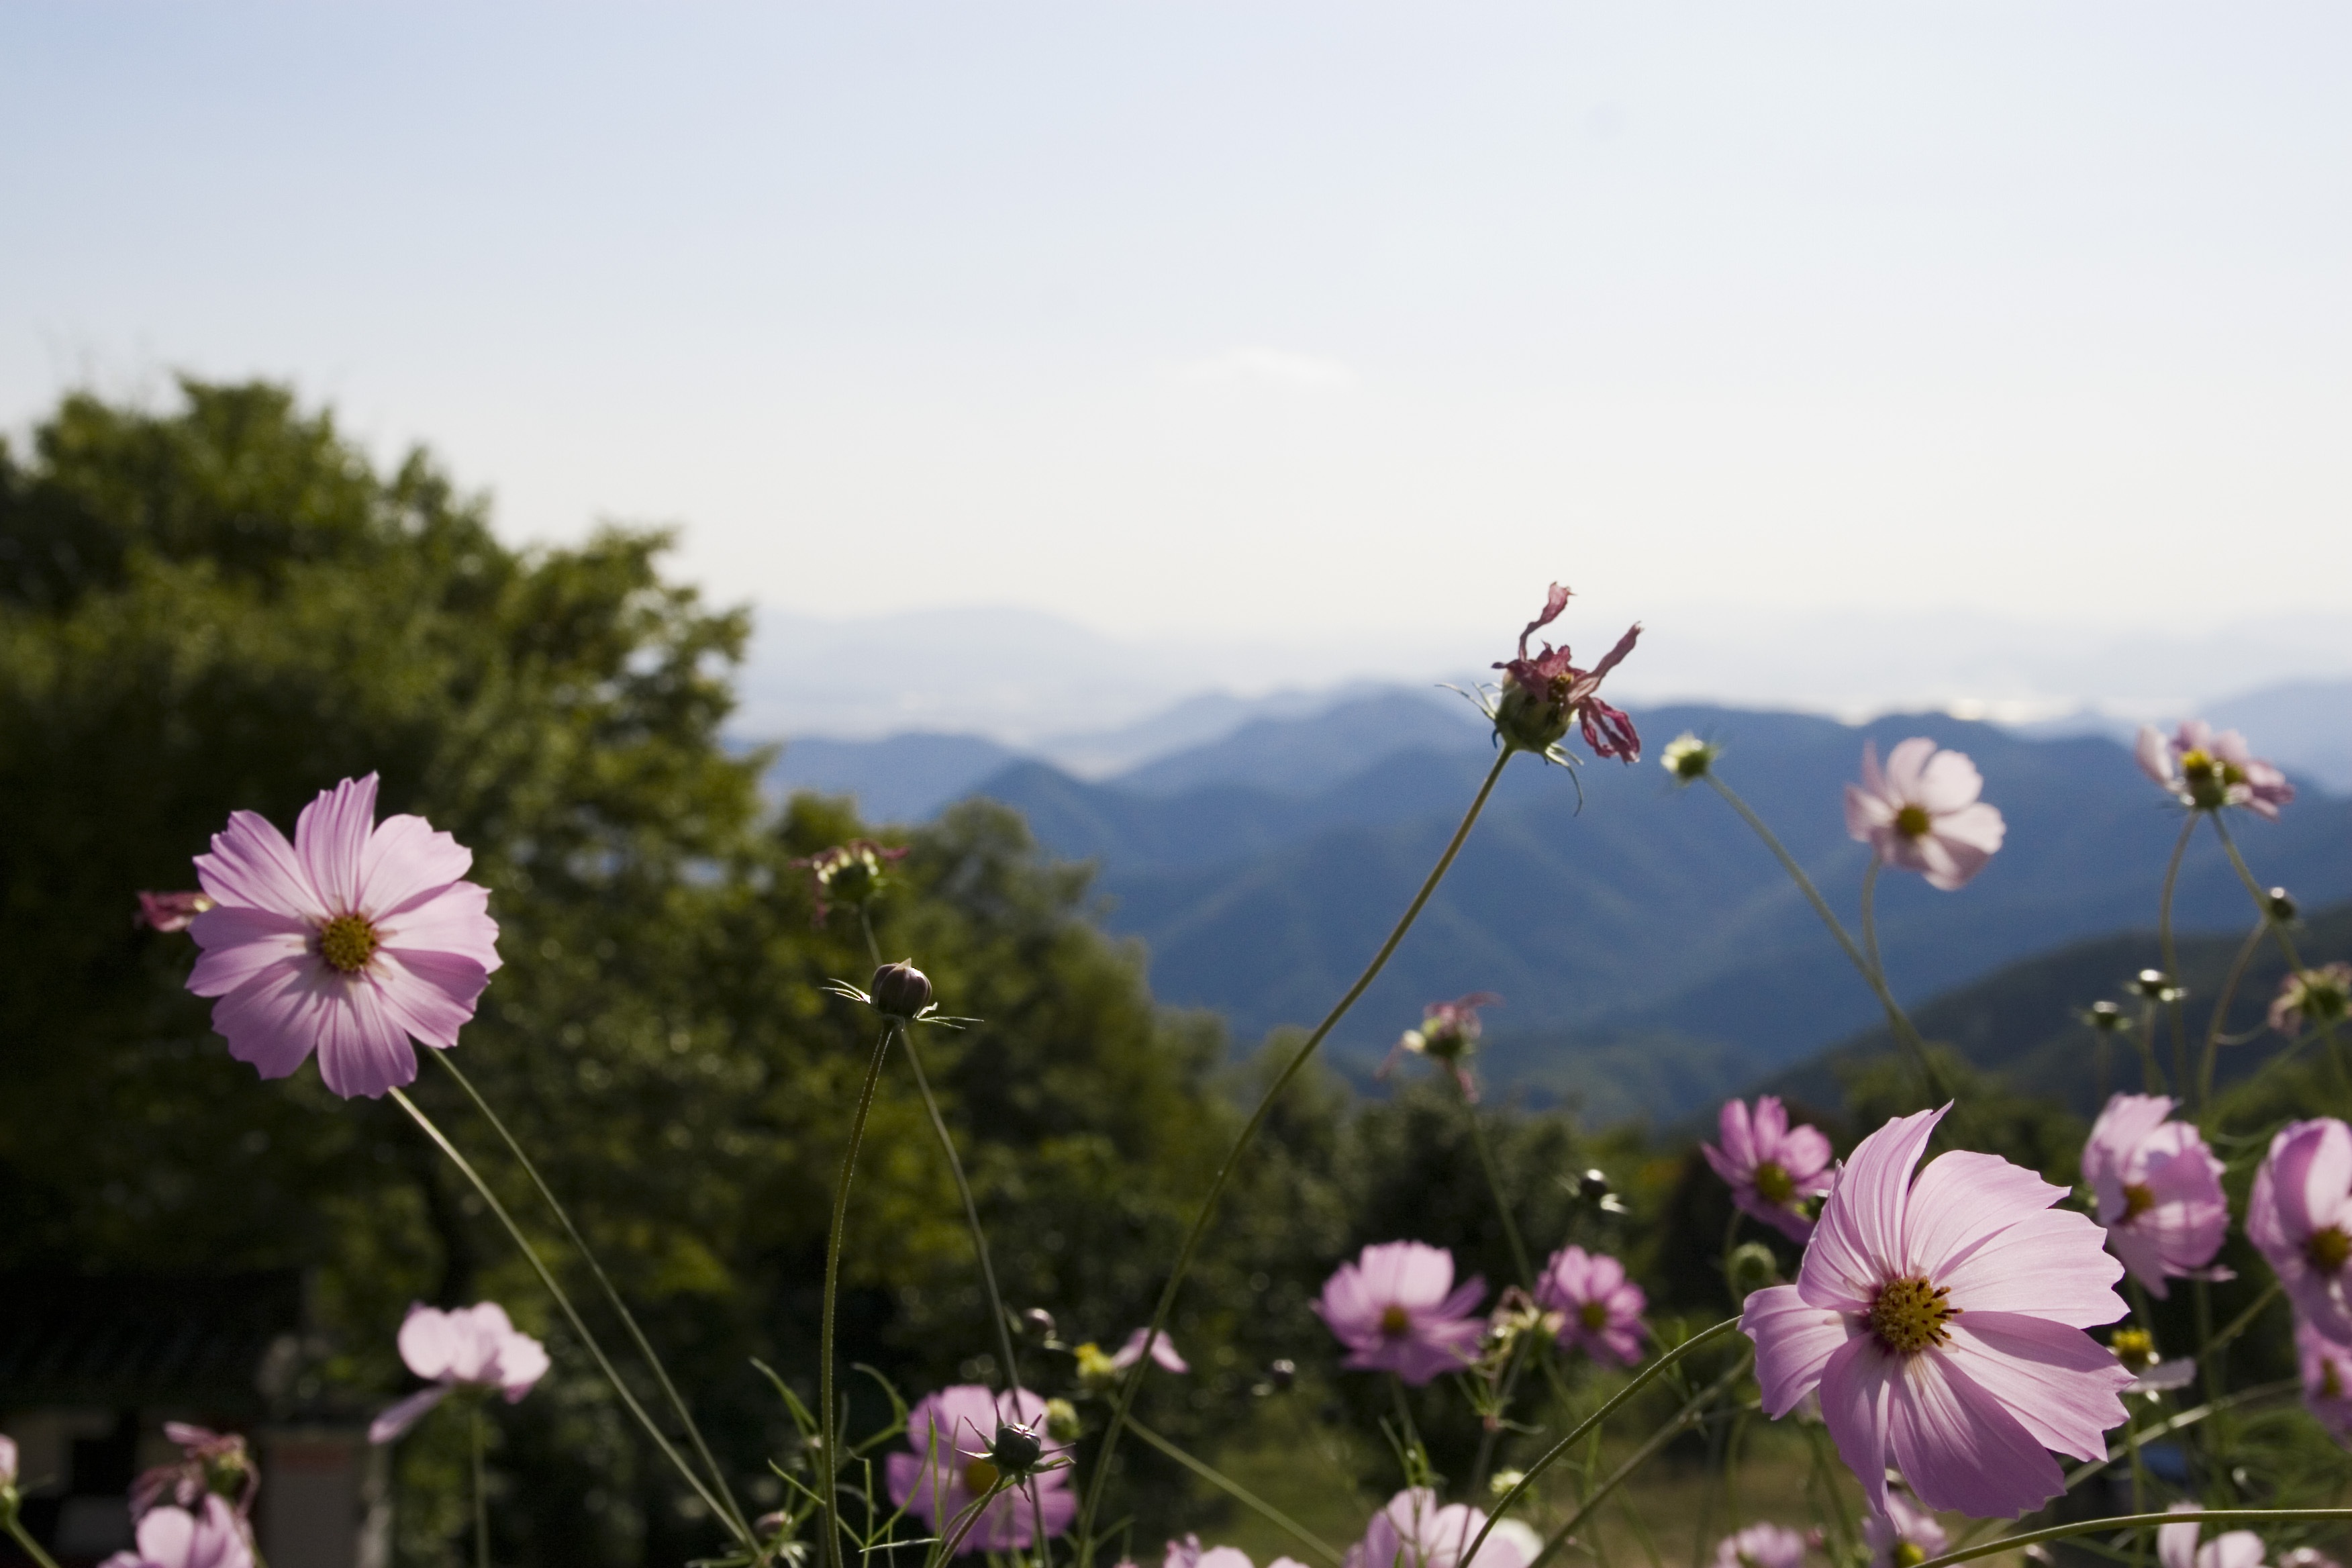
landscape, nature, blossom, plant, sky, field, meadow, cosmos, flower, petal, autumn, flora, plants, wildflower, flowers, tabitha, flowering plant, daisy family, autumn sky, land plant, garden cosmos, milyang